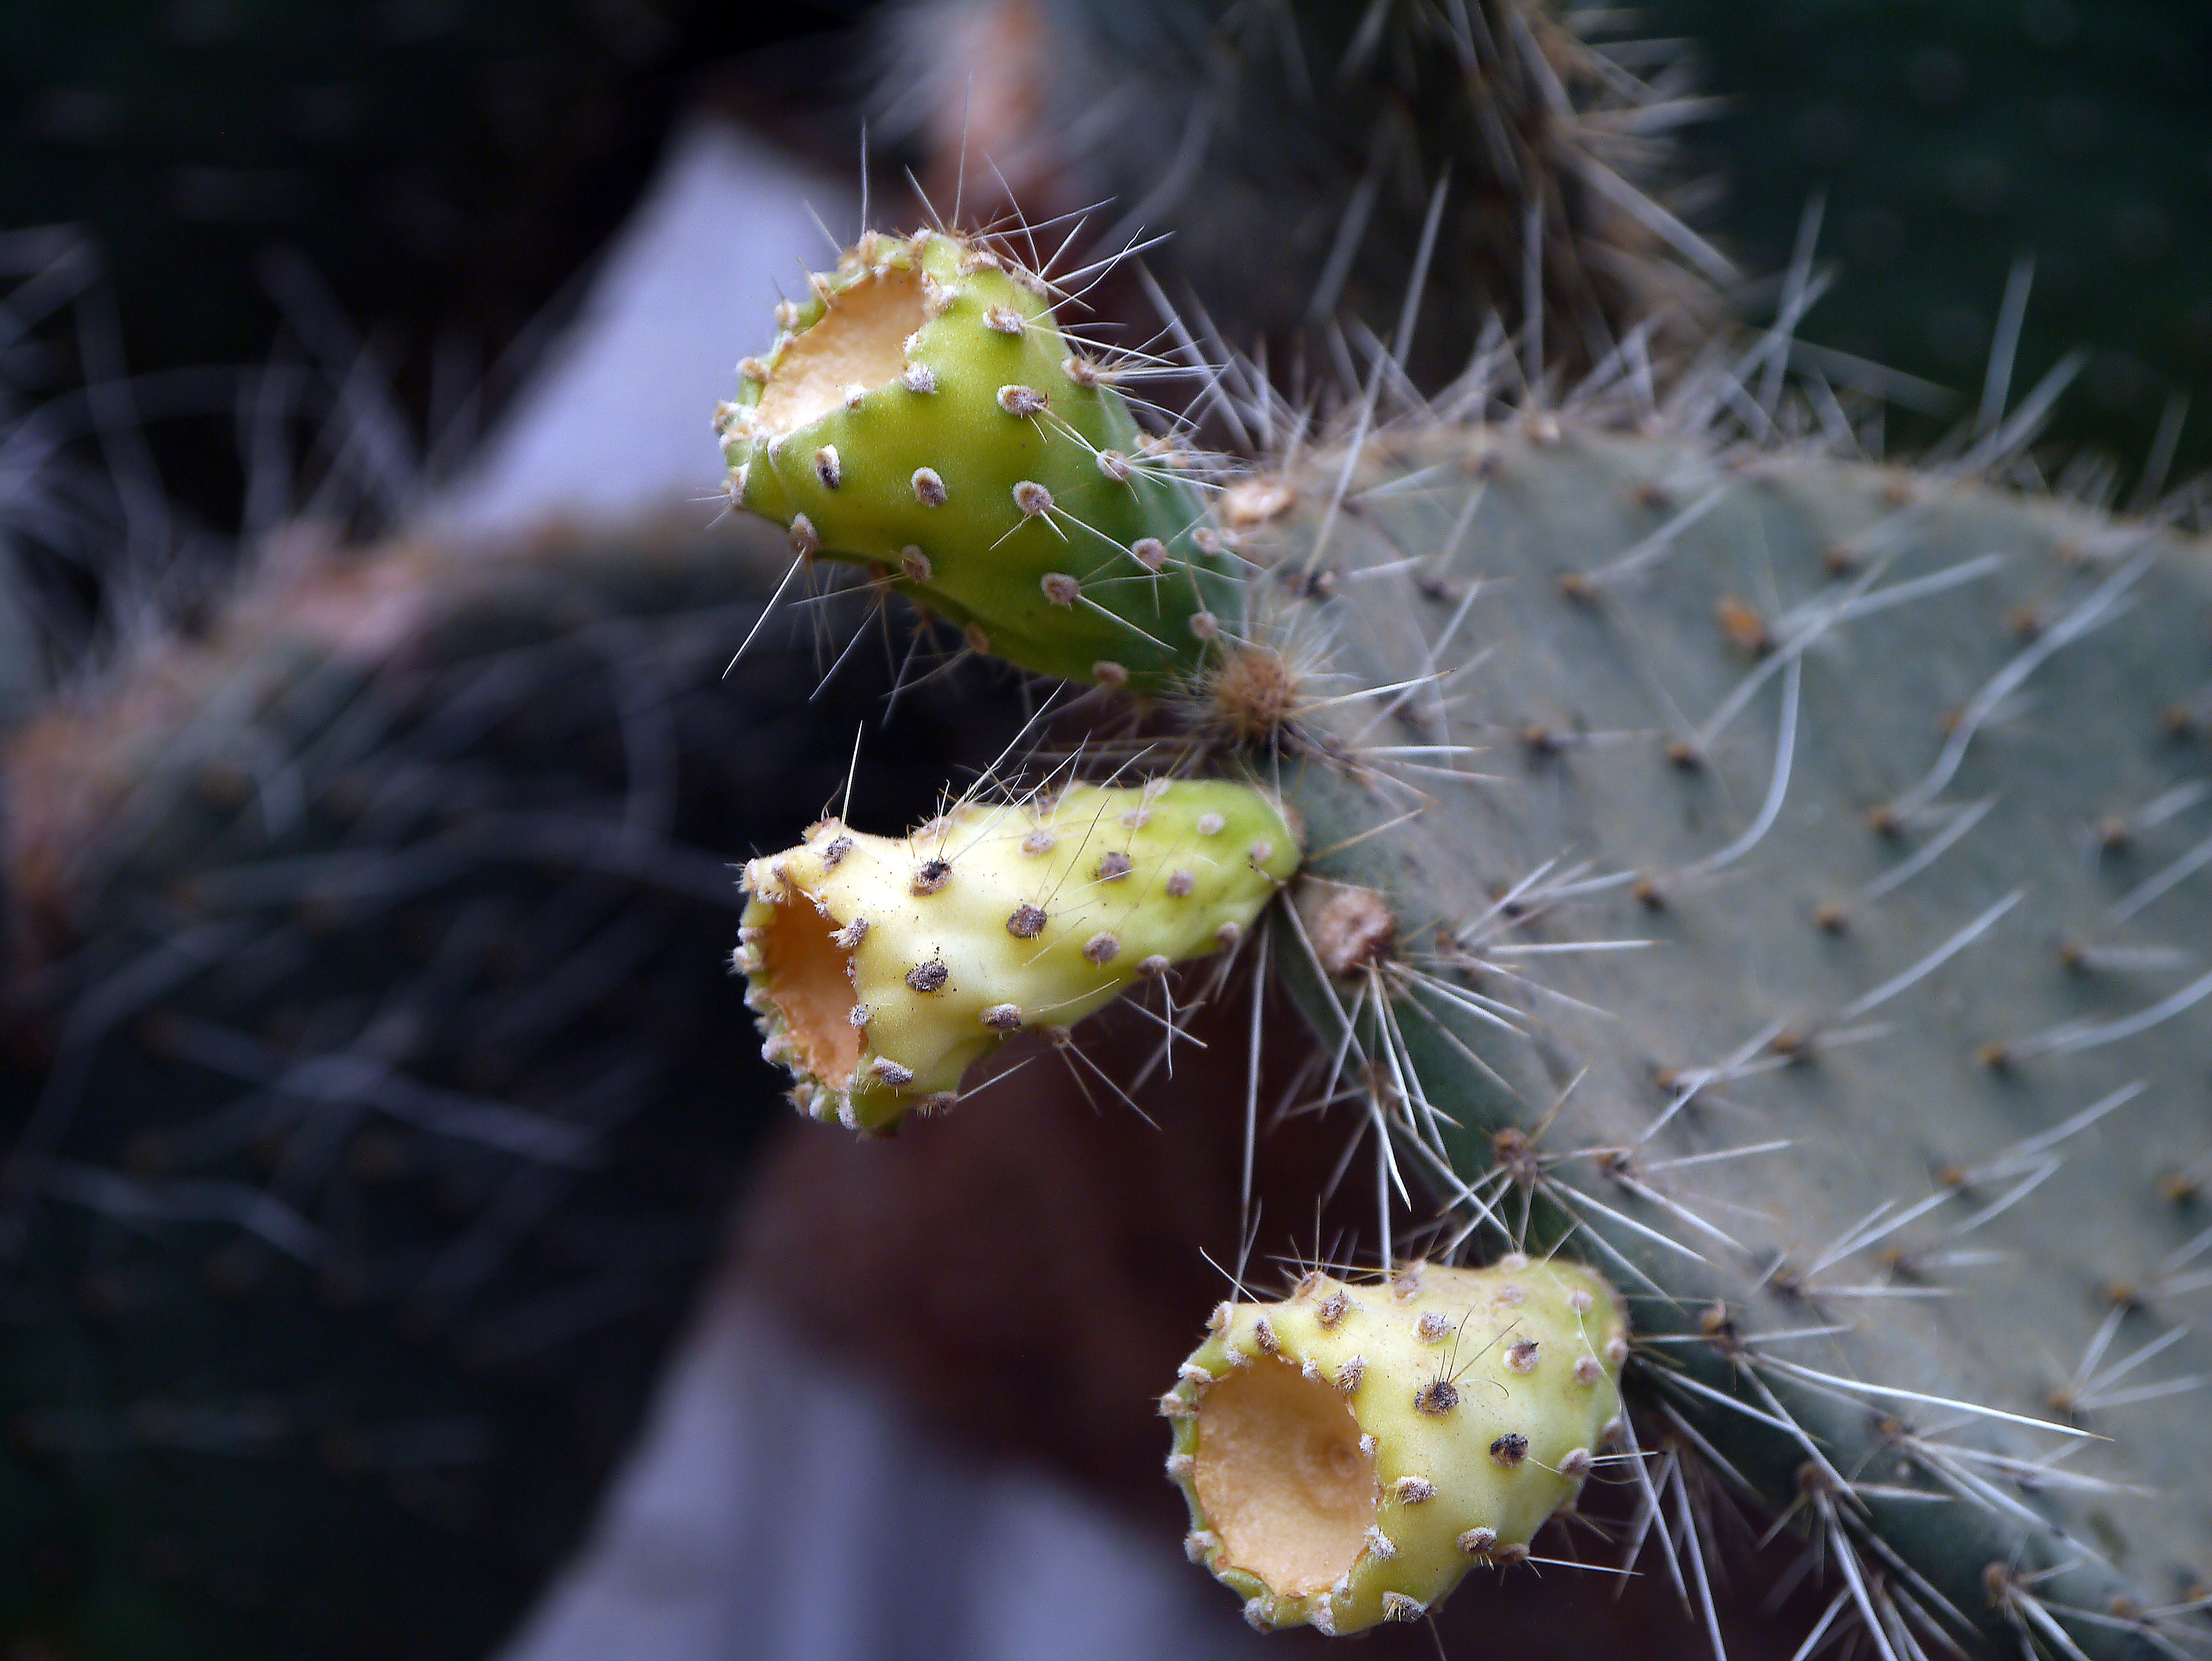
nature, blossom, prickly, cactus, plant, stem, leaf, flower, bloom, thorn, environment, food, herb, produce, natural, botany, agriculture, flora, botanical, fauna, close up, outdoors, vegetation, horticulture, caryophyllales, organic, macro photography, flowering plant, prickly pear, plant stem, land plant, thorns spines and prickles, hedgehog cactus, nopal, barbary fig